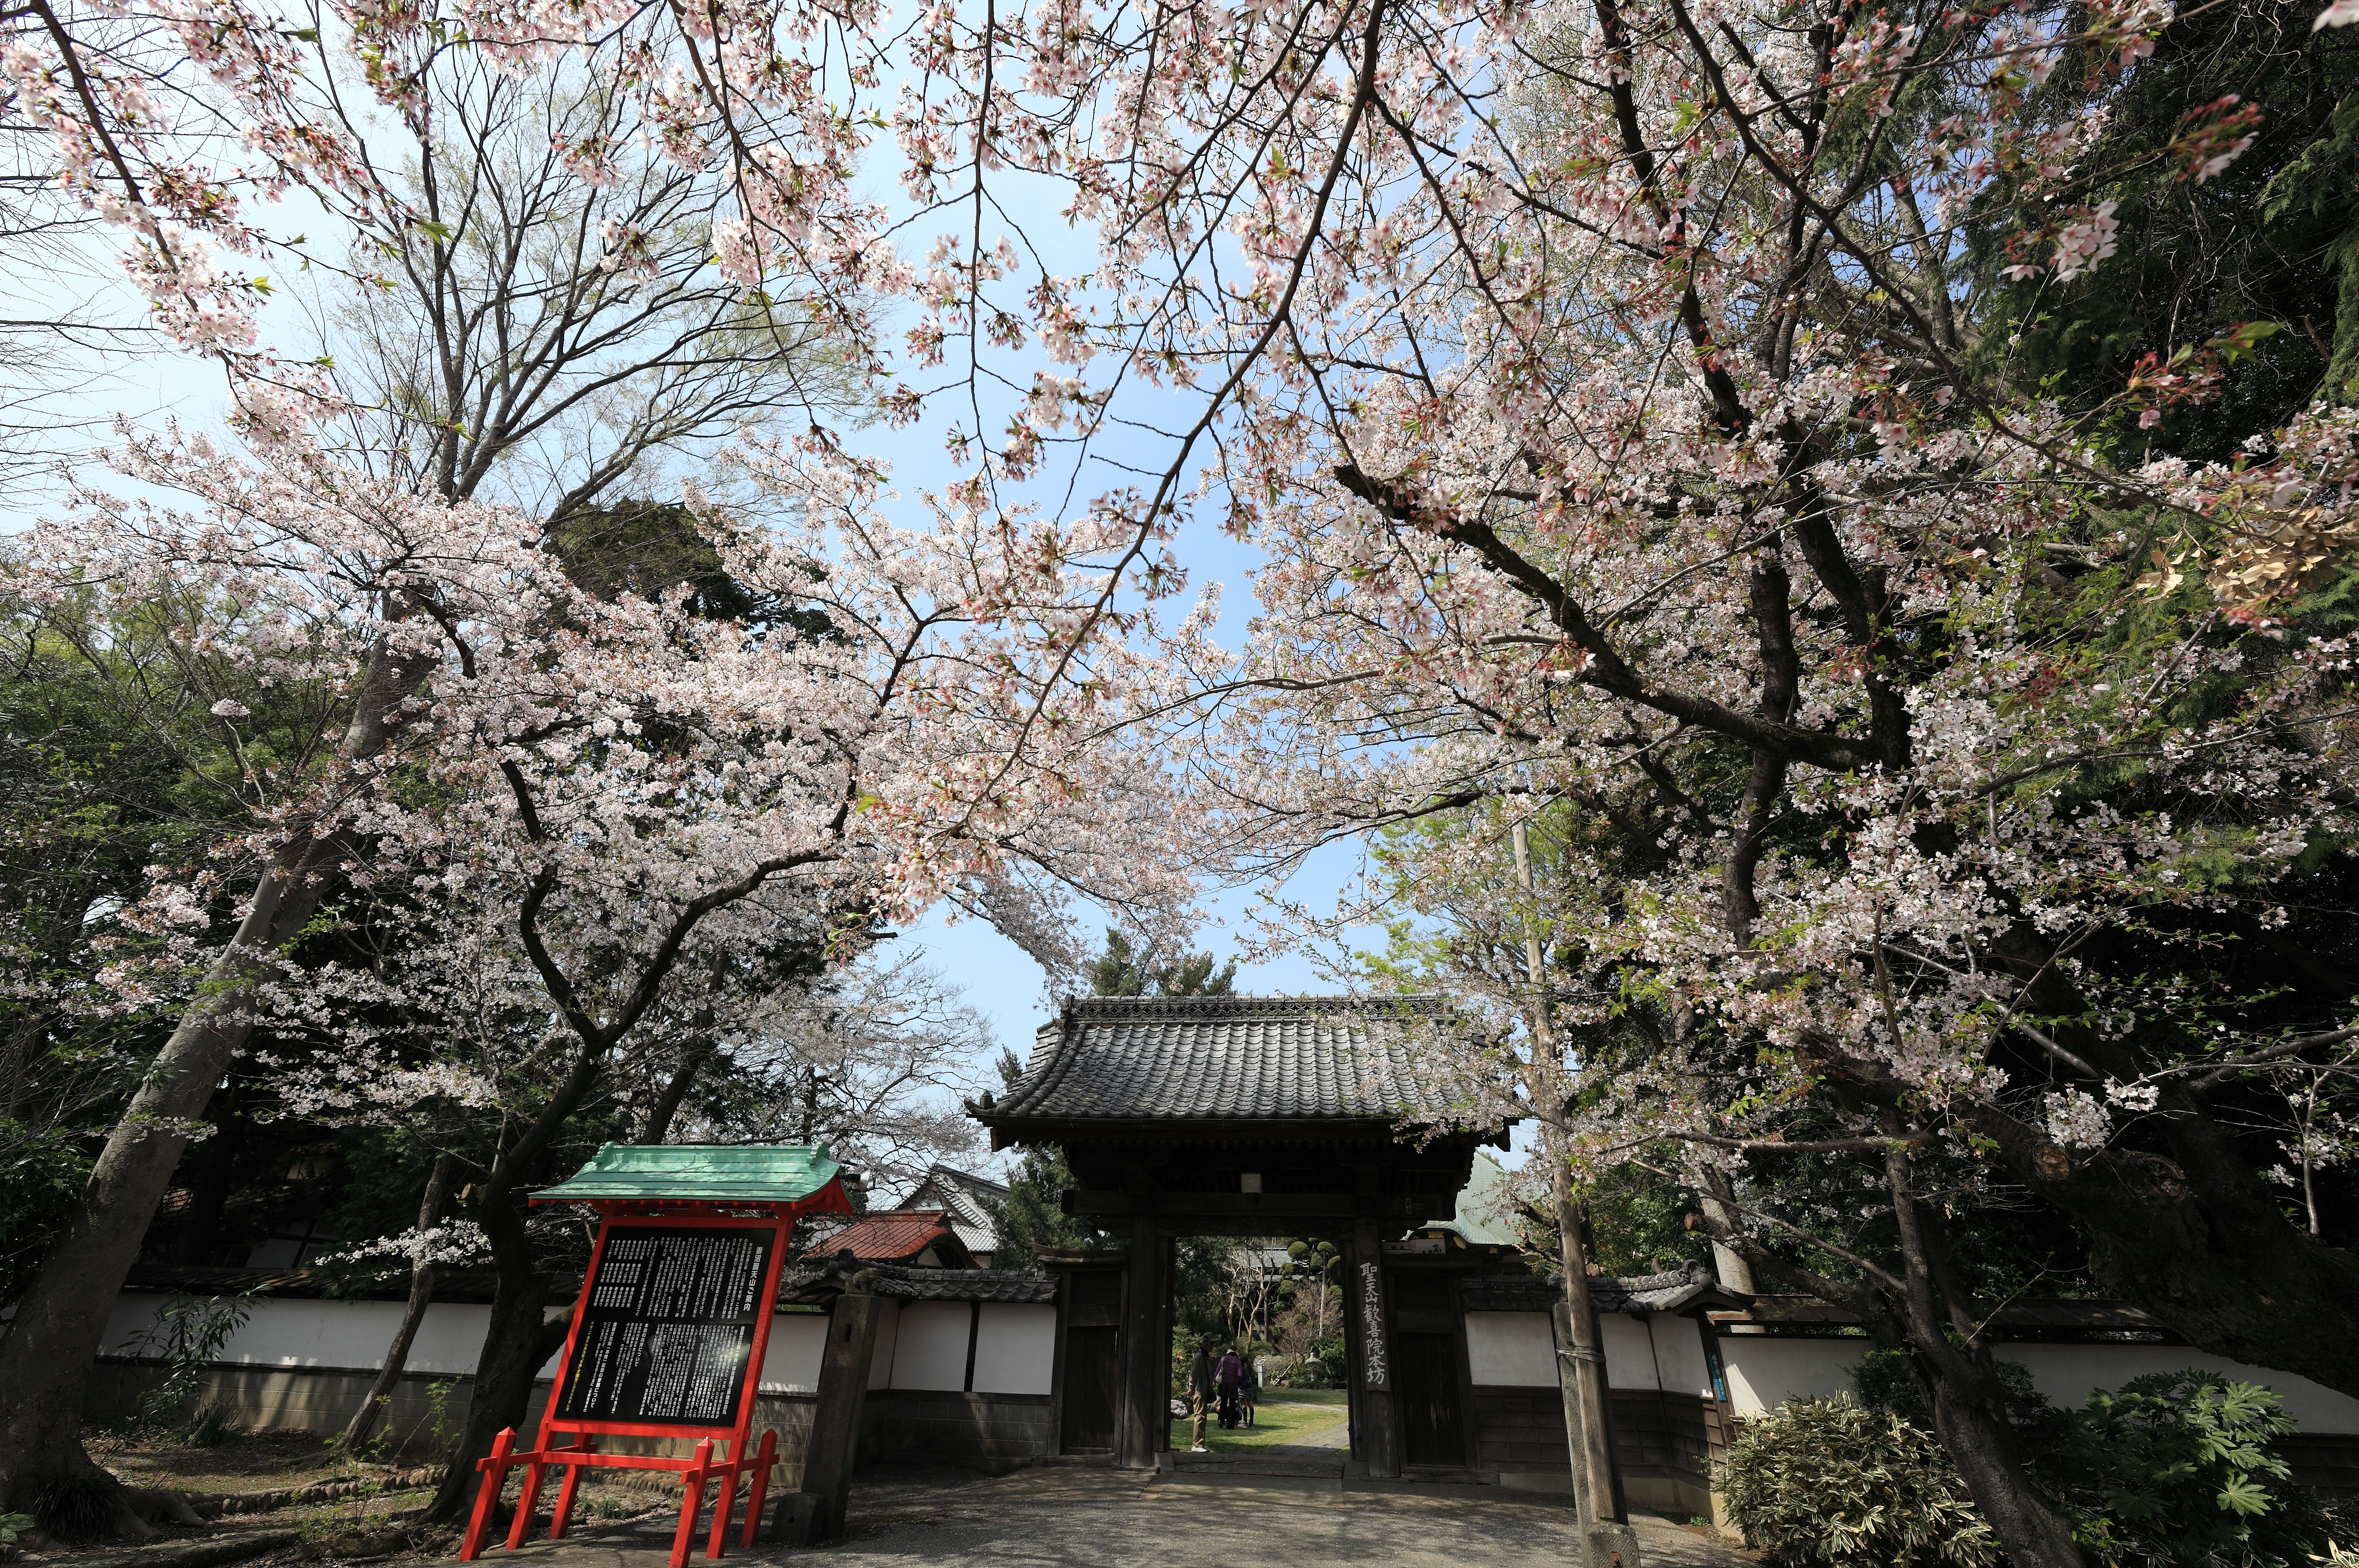
tree, blossom, architecture, plant, flower, spring, high, botany, exterior, cherry blossom, religious, cool image, design, temple, japanese, shrine, 5d, hires, i, markii, hi, res, resolution, saitama, kumagaya, menumashoudenzan